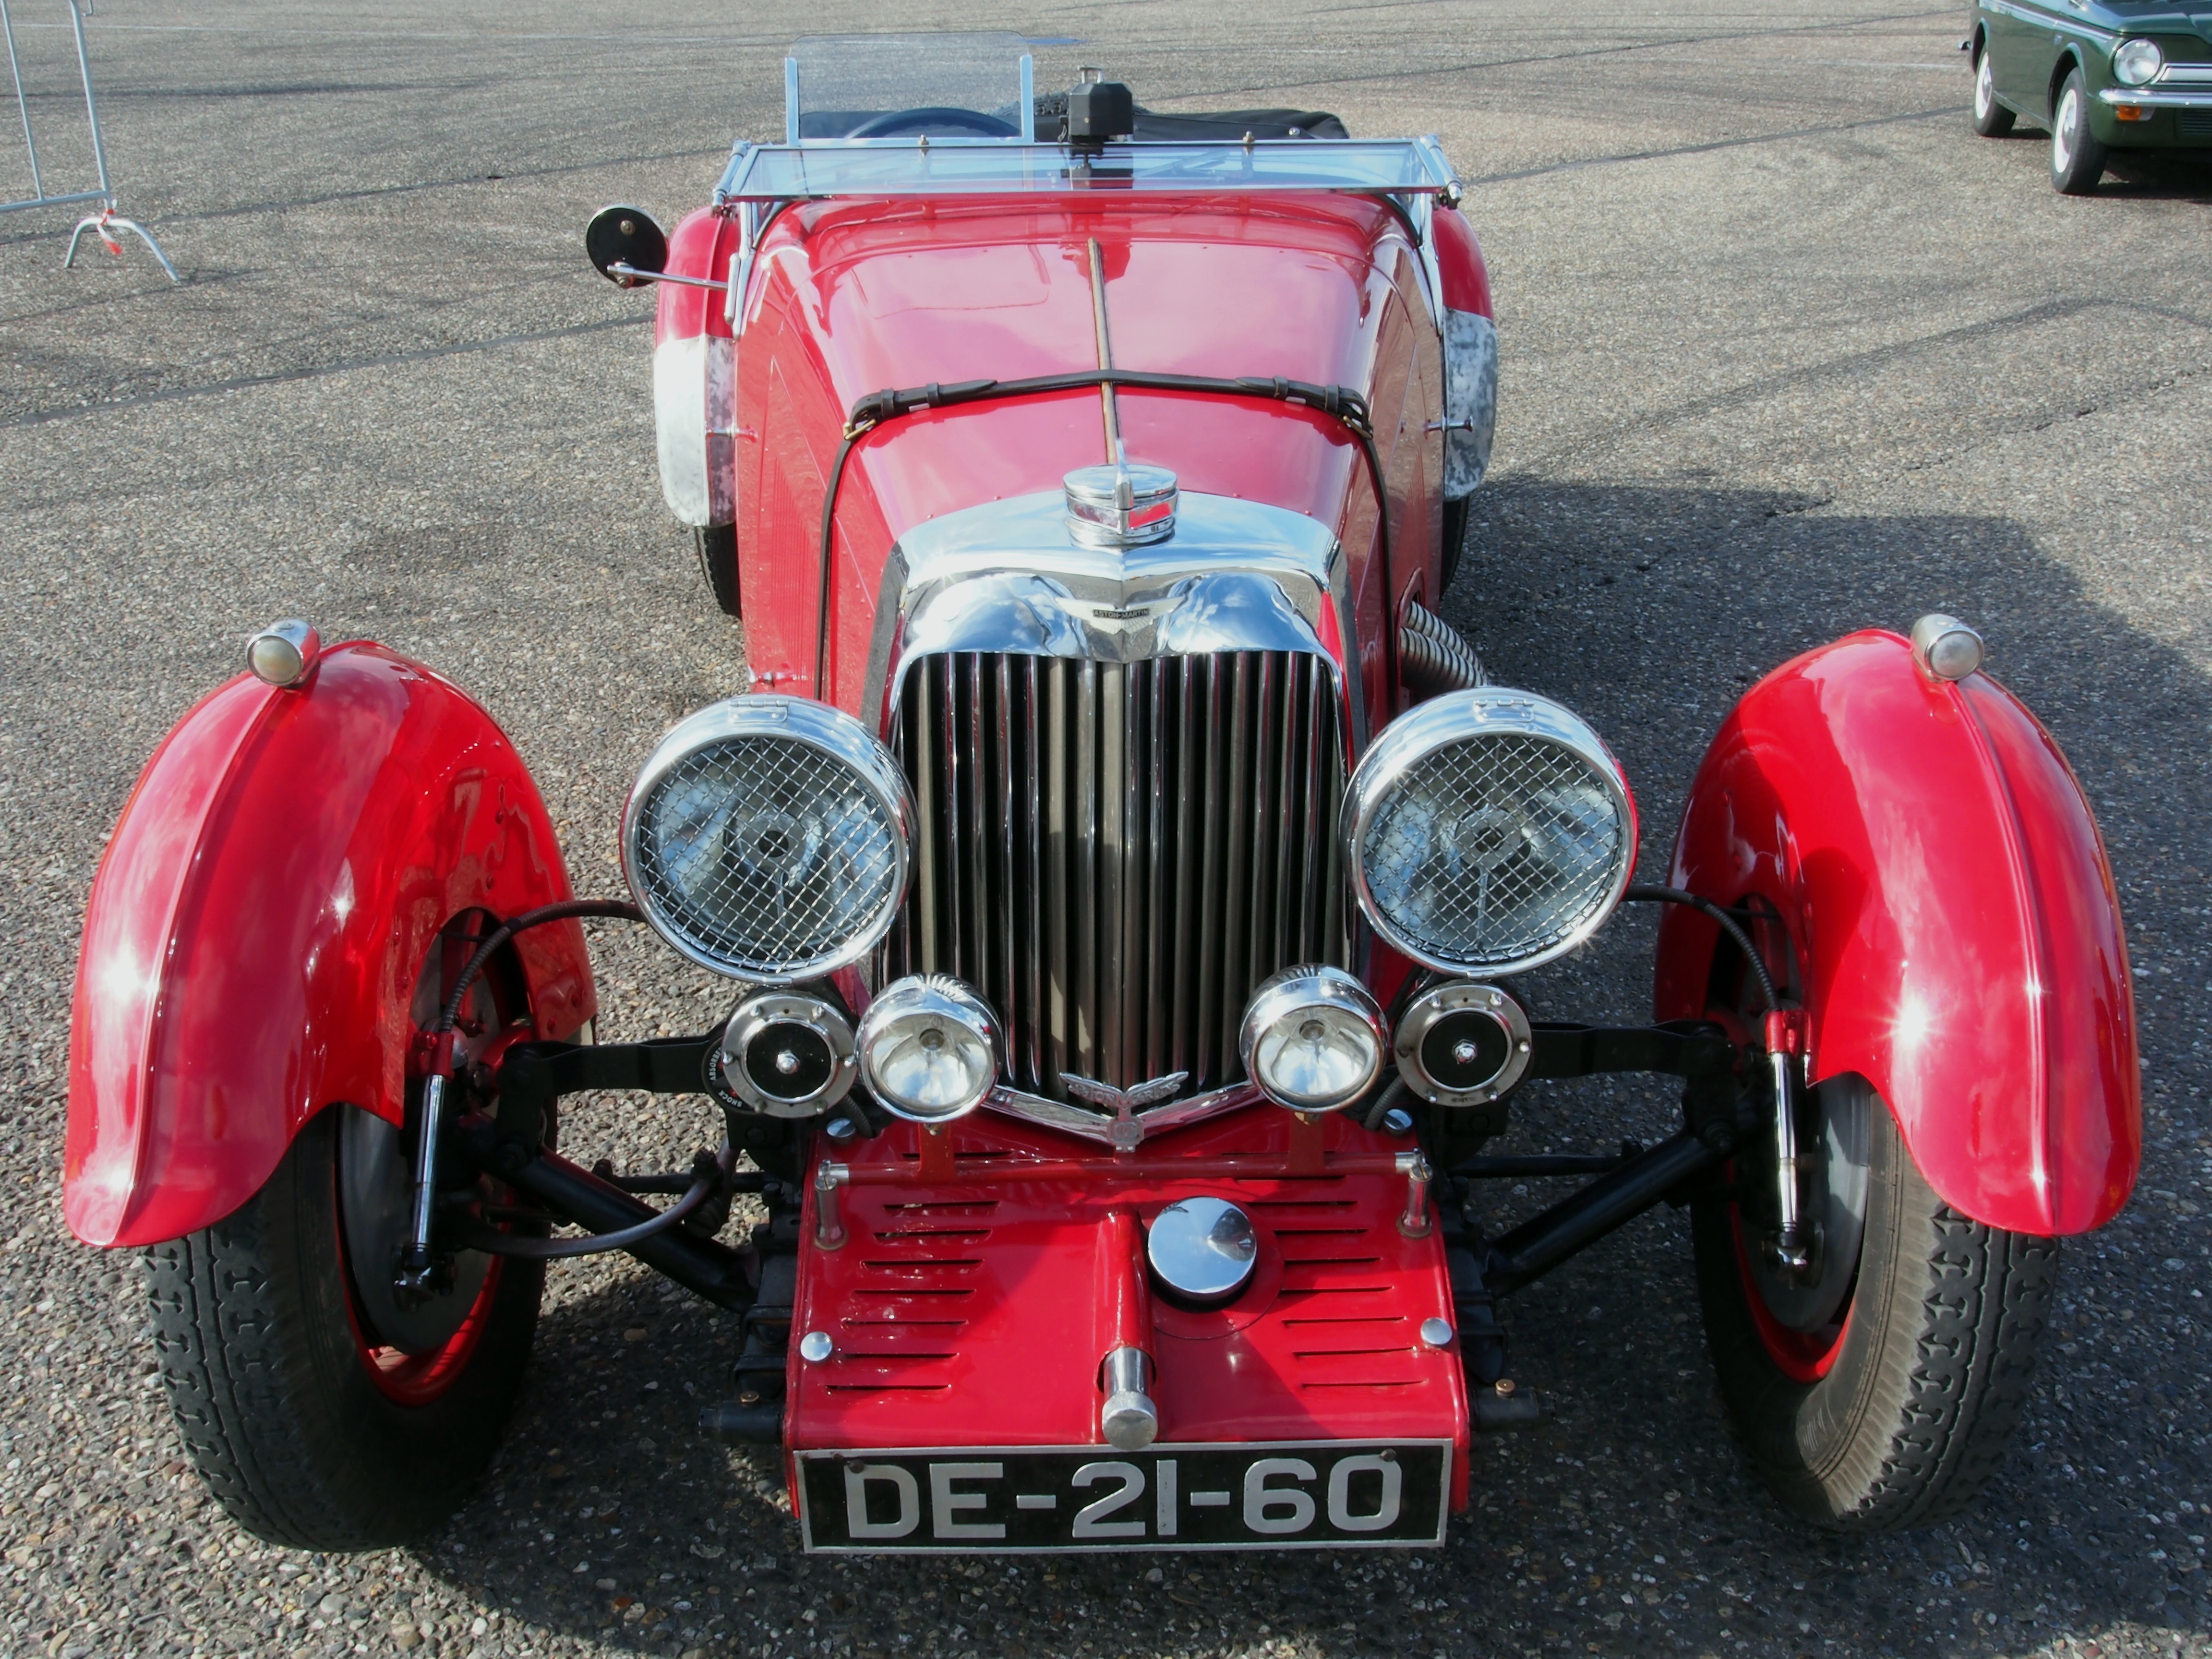
car, vintage, antique, wheel, automobile, transportation, portrait, red, vehicle, auto, classic car, sports car, motor vehicle, vintage car, close up, aston martin, race car, classic, 1934, antique car, hot rod, land vehicle, touring car, automobile make, luxury vehicle, oldster